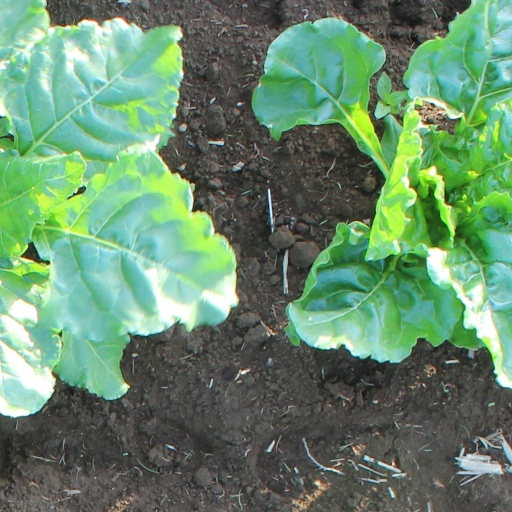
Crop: sugar beet